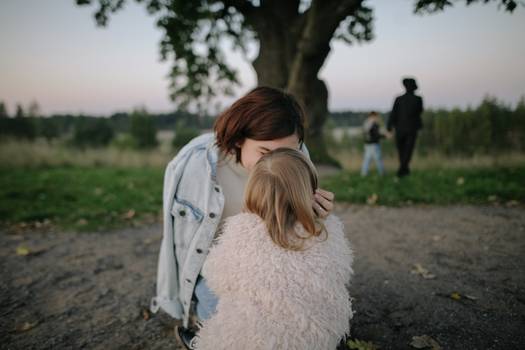
Label: No Watermark